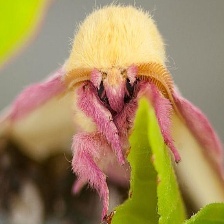
Species: ROSY MAPLE MOTH